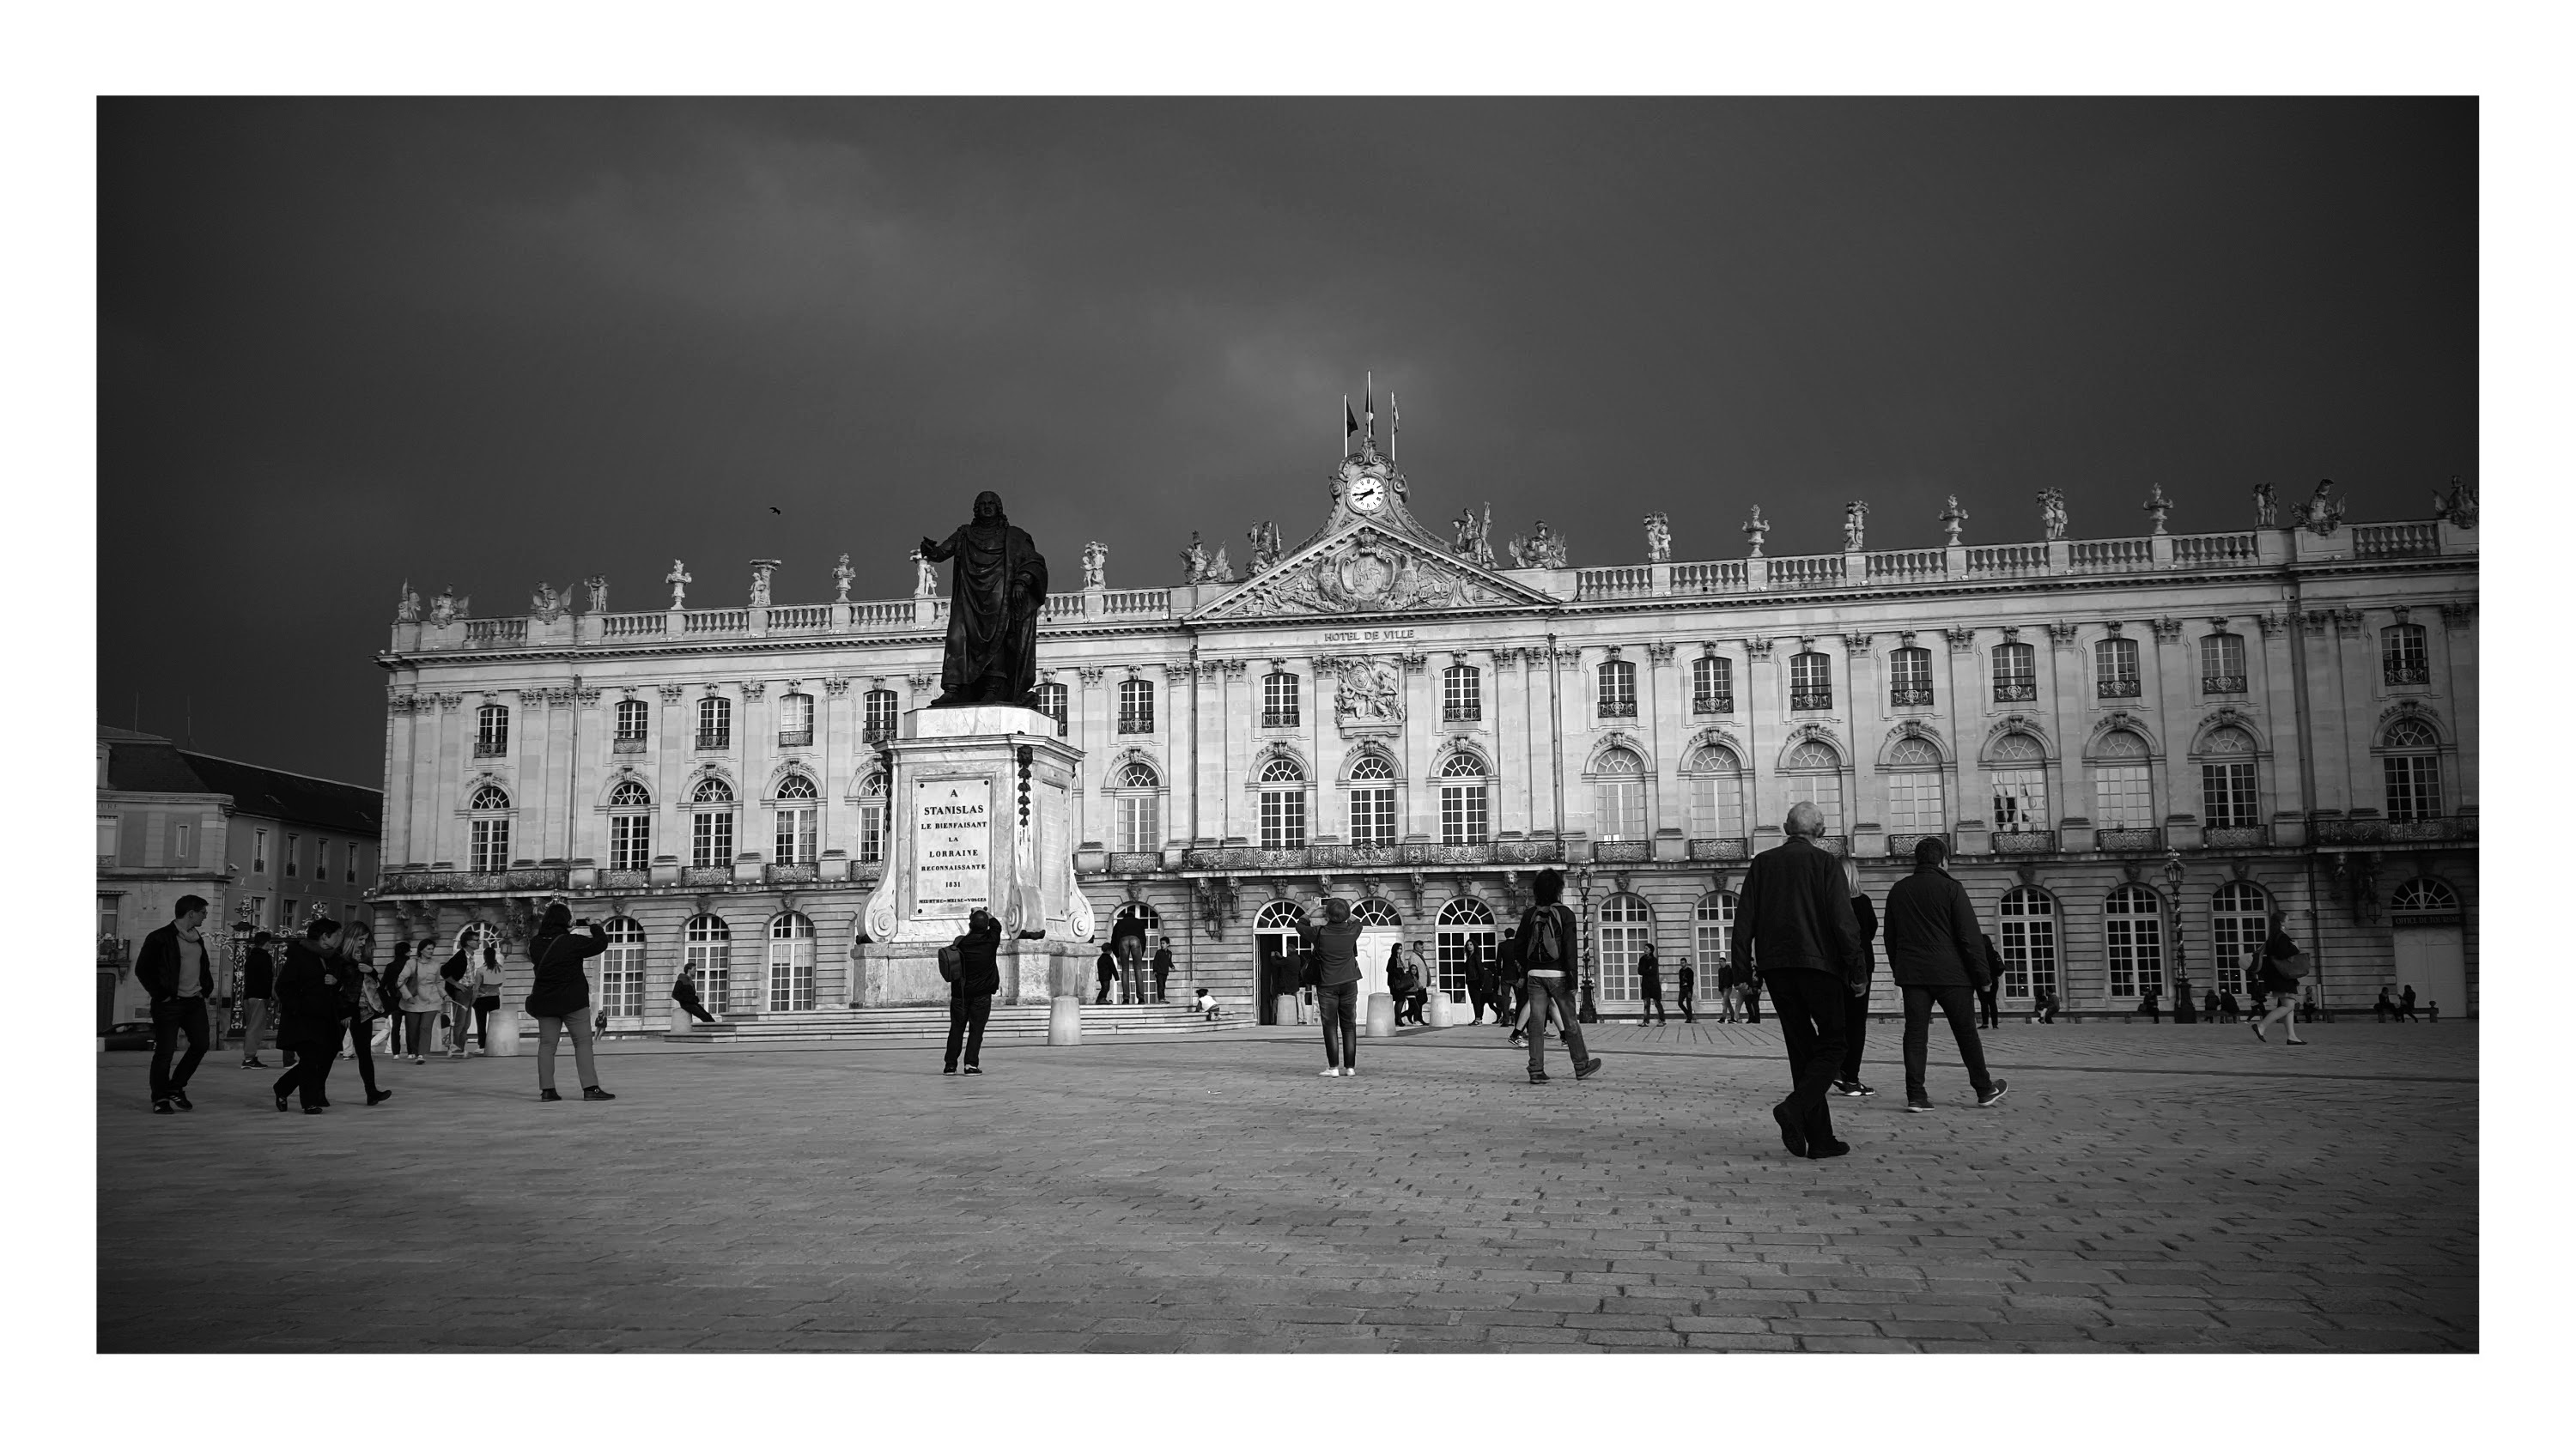
black and white, photography, monument, cityscape, plaza, landmark, monochrome, photograph, image, metropolis, monochrome photography